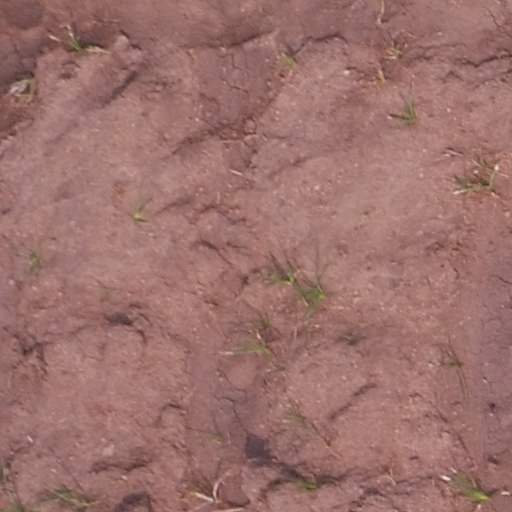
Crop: maize; corn